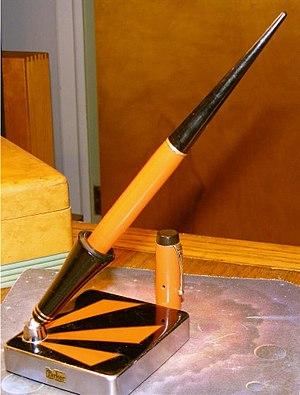
L'Art déco est un mouvement artistique né dans les années 1910, principalement au lendemain de la Première Guerre mondiale et qui prit son plein épanouissement au cours des années 1920 avant de décliner lentement à partir des années 1930, pour prendre fin avec la Seconde Guerre mondiale. C'est le premier mouvement d'architecture-décoration de nature mondiale.